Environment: real
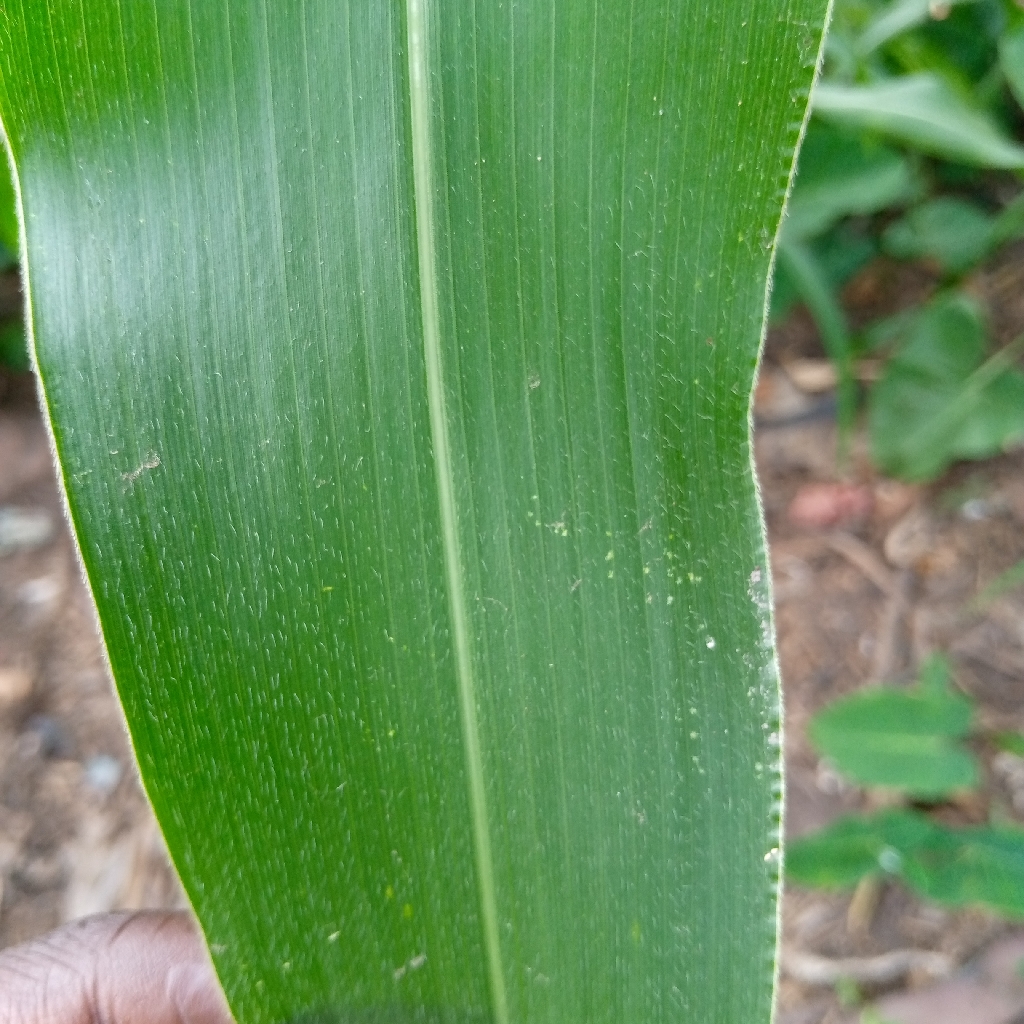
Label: healthy